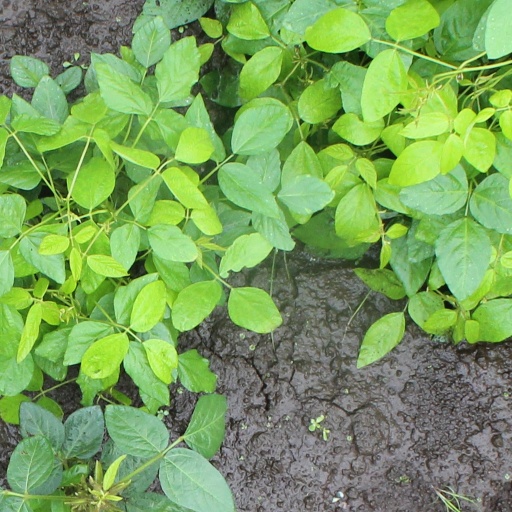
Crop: soybean